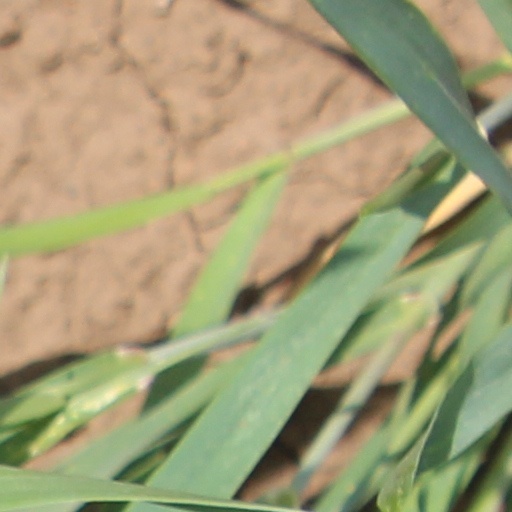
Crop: wheat